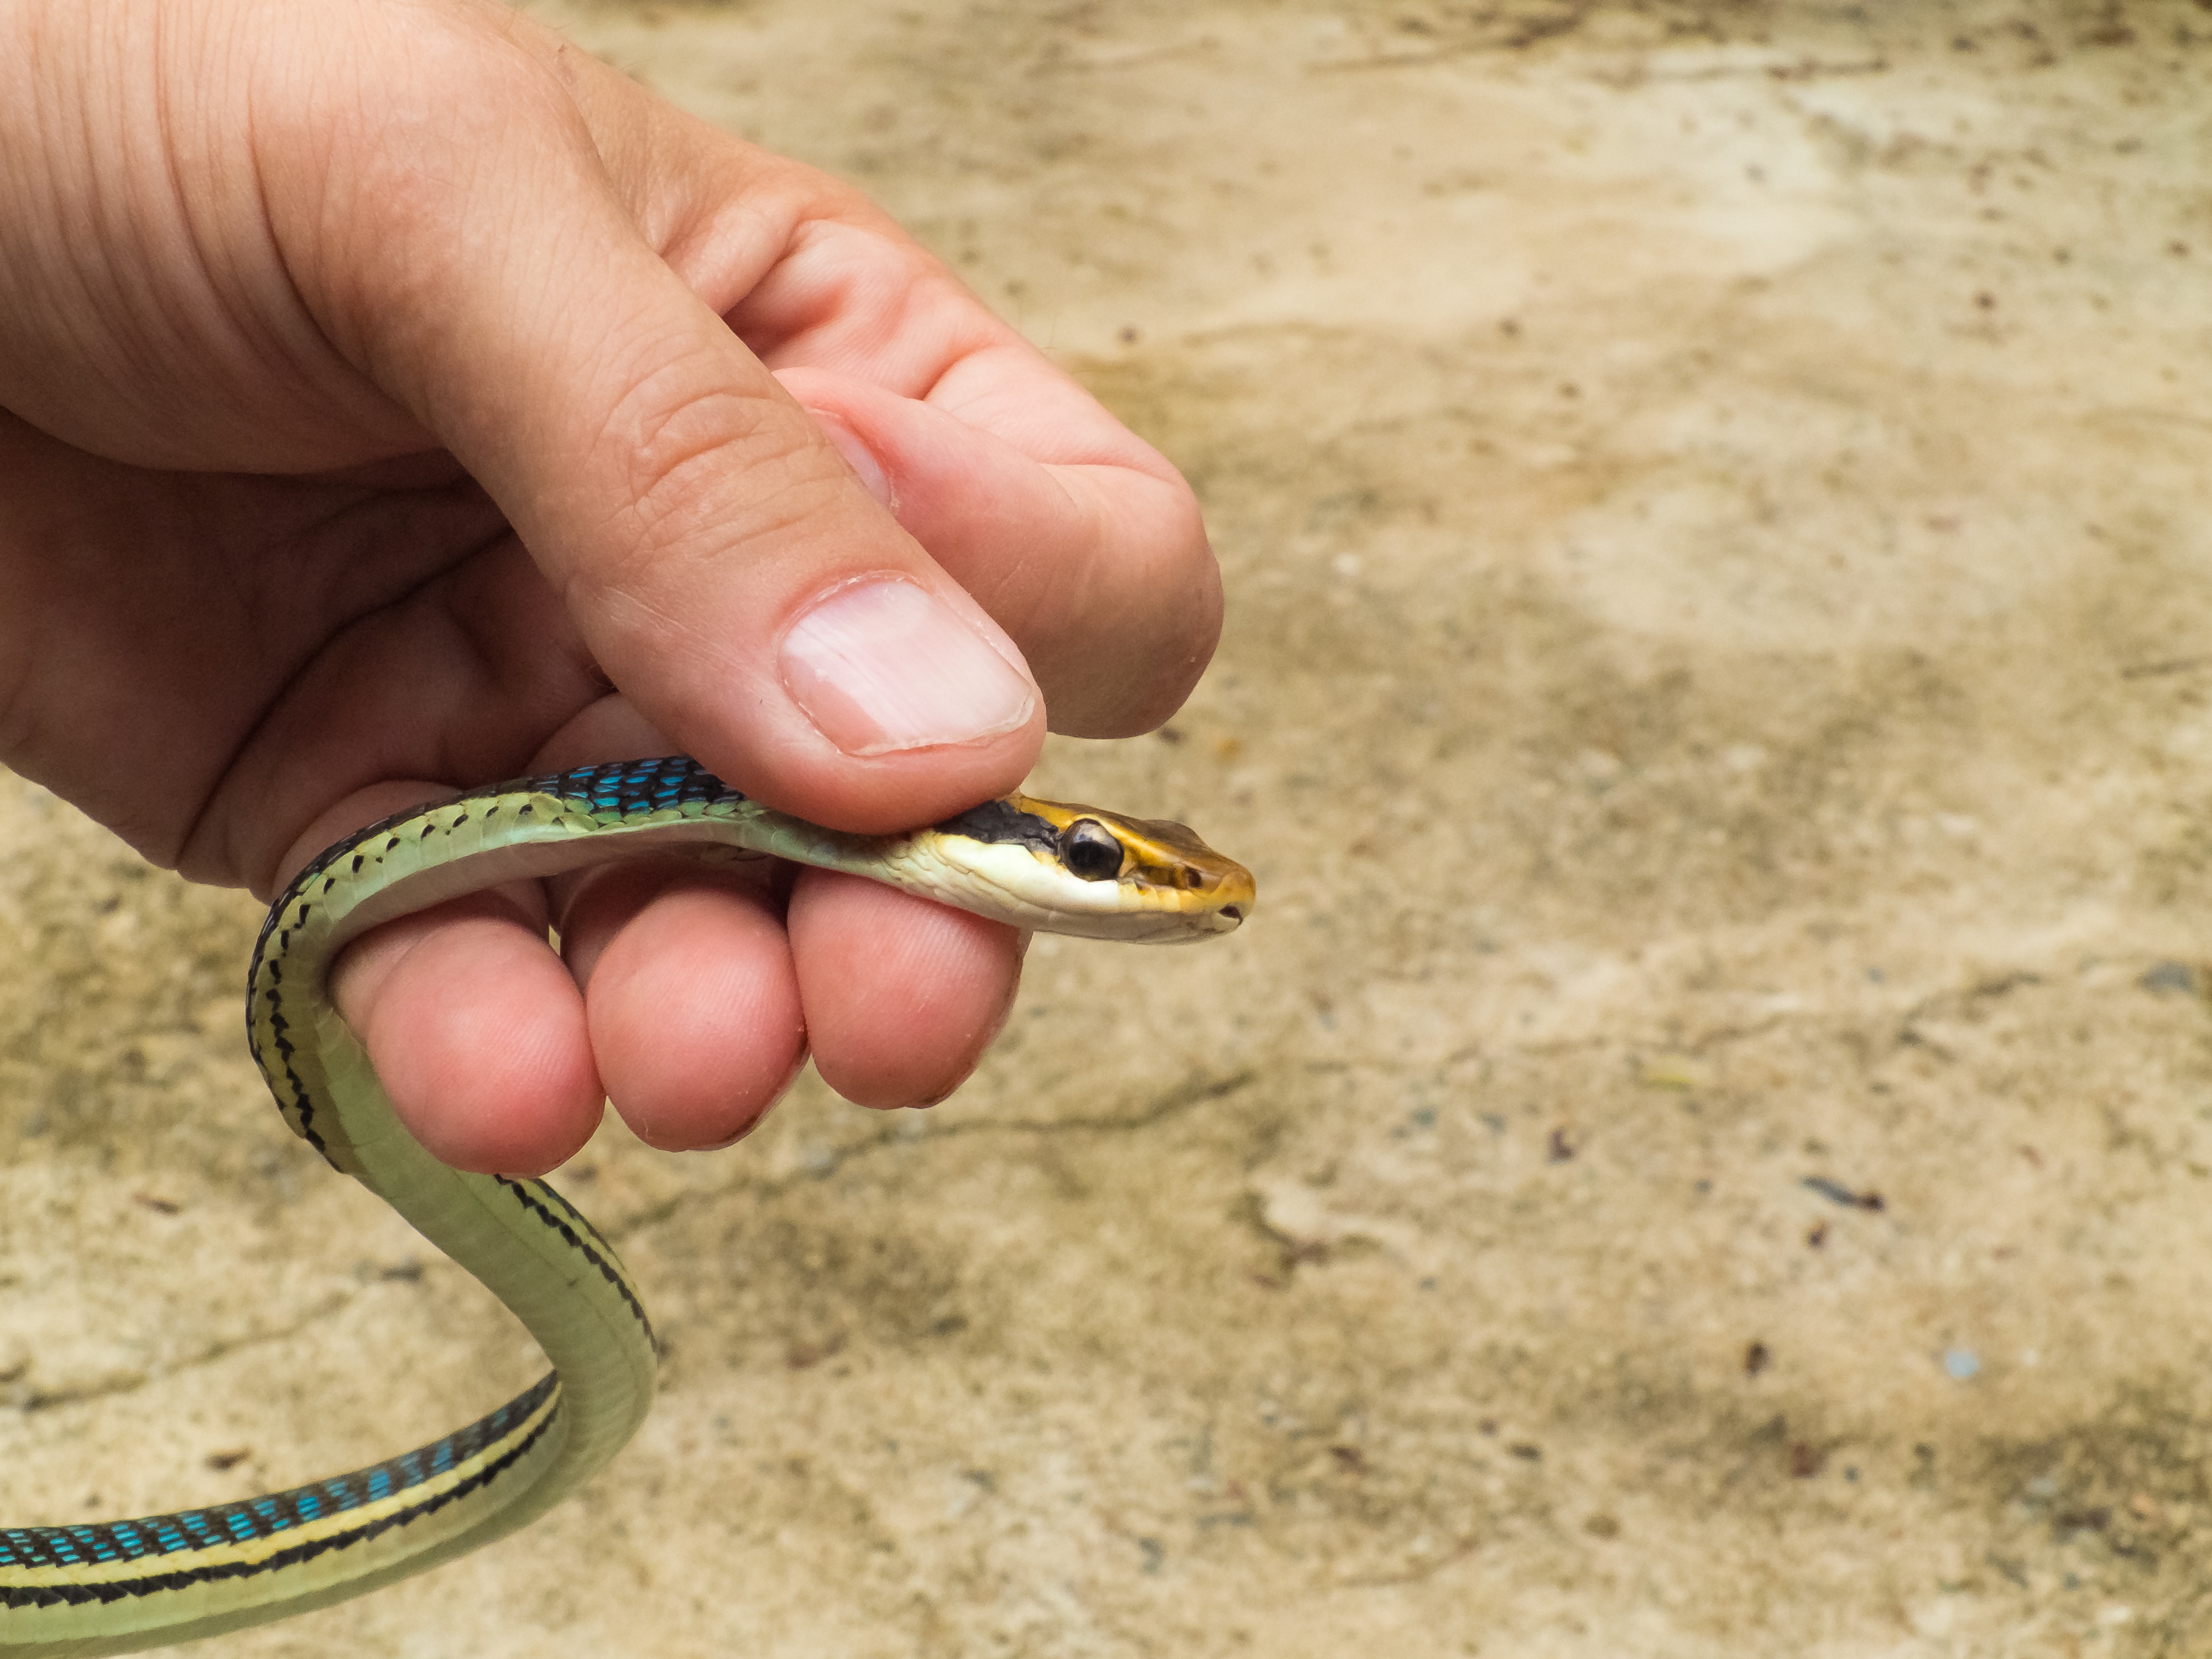
hand, animal, finger, small, soil, reptile, nail, snake, caught, detention, scaled reptile